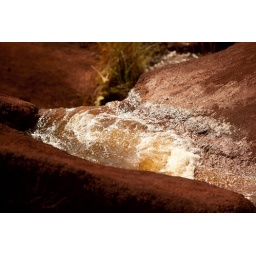
A stream running through bright red lava rock in Kauai, Hawaii